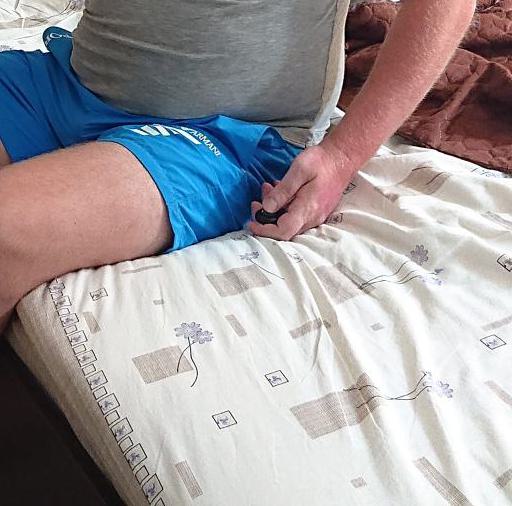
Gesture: no_gesture